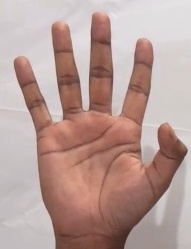
ASL sign: 5